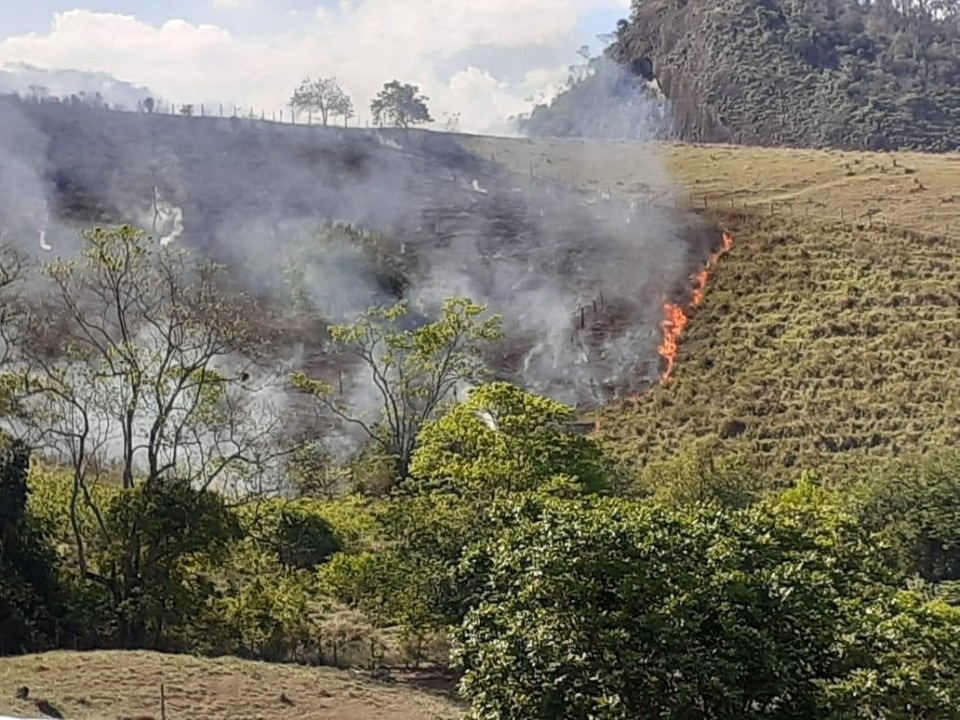
Fire: yes
Smoke: yes